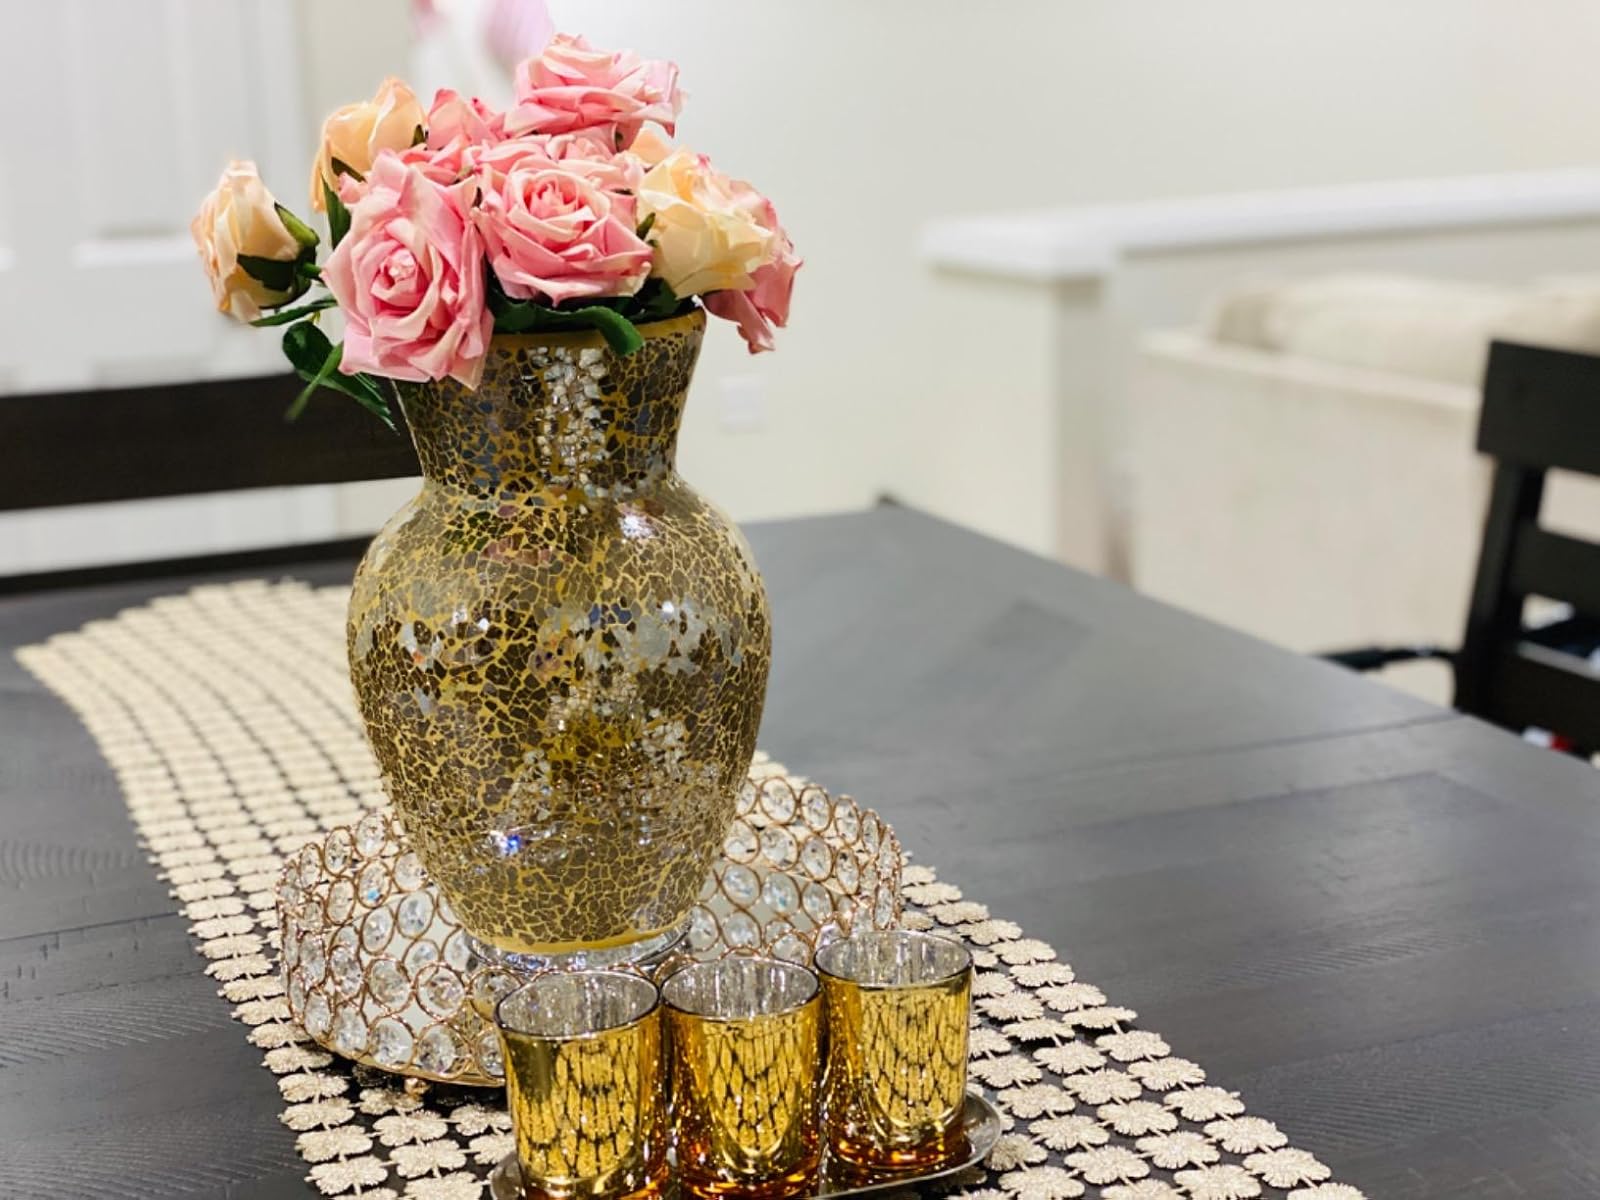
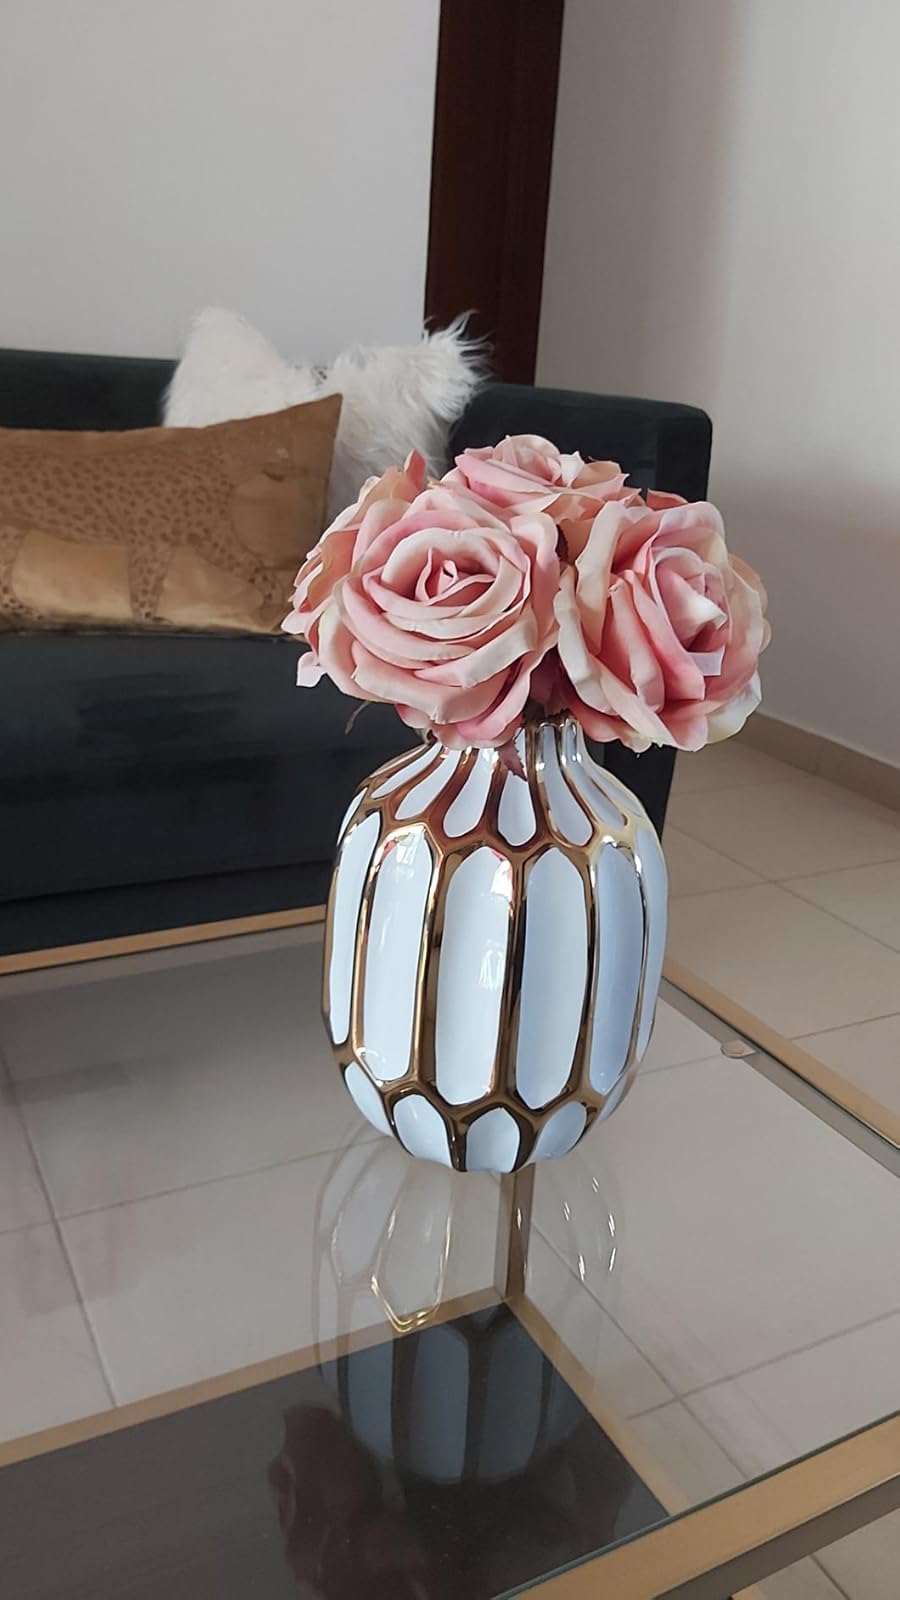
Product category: vase
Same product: no